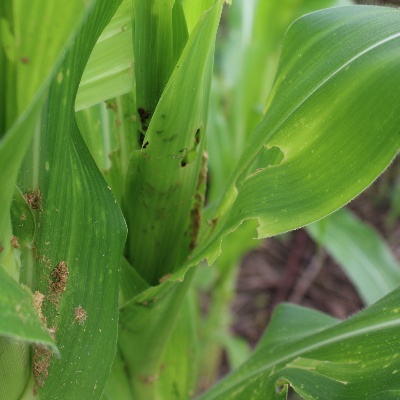
Crop: Maize
Condition: leaf beetle